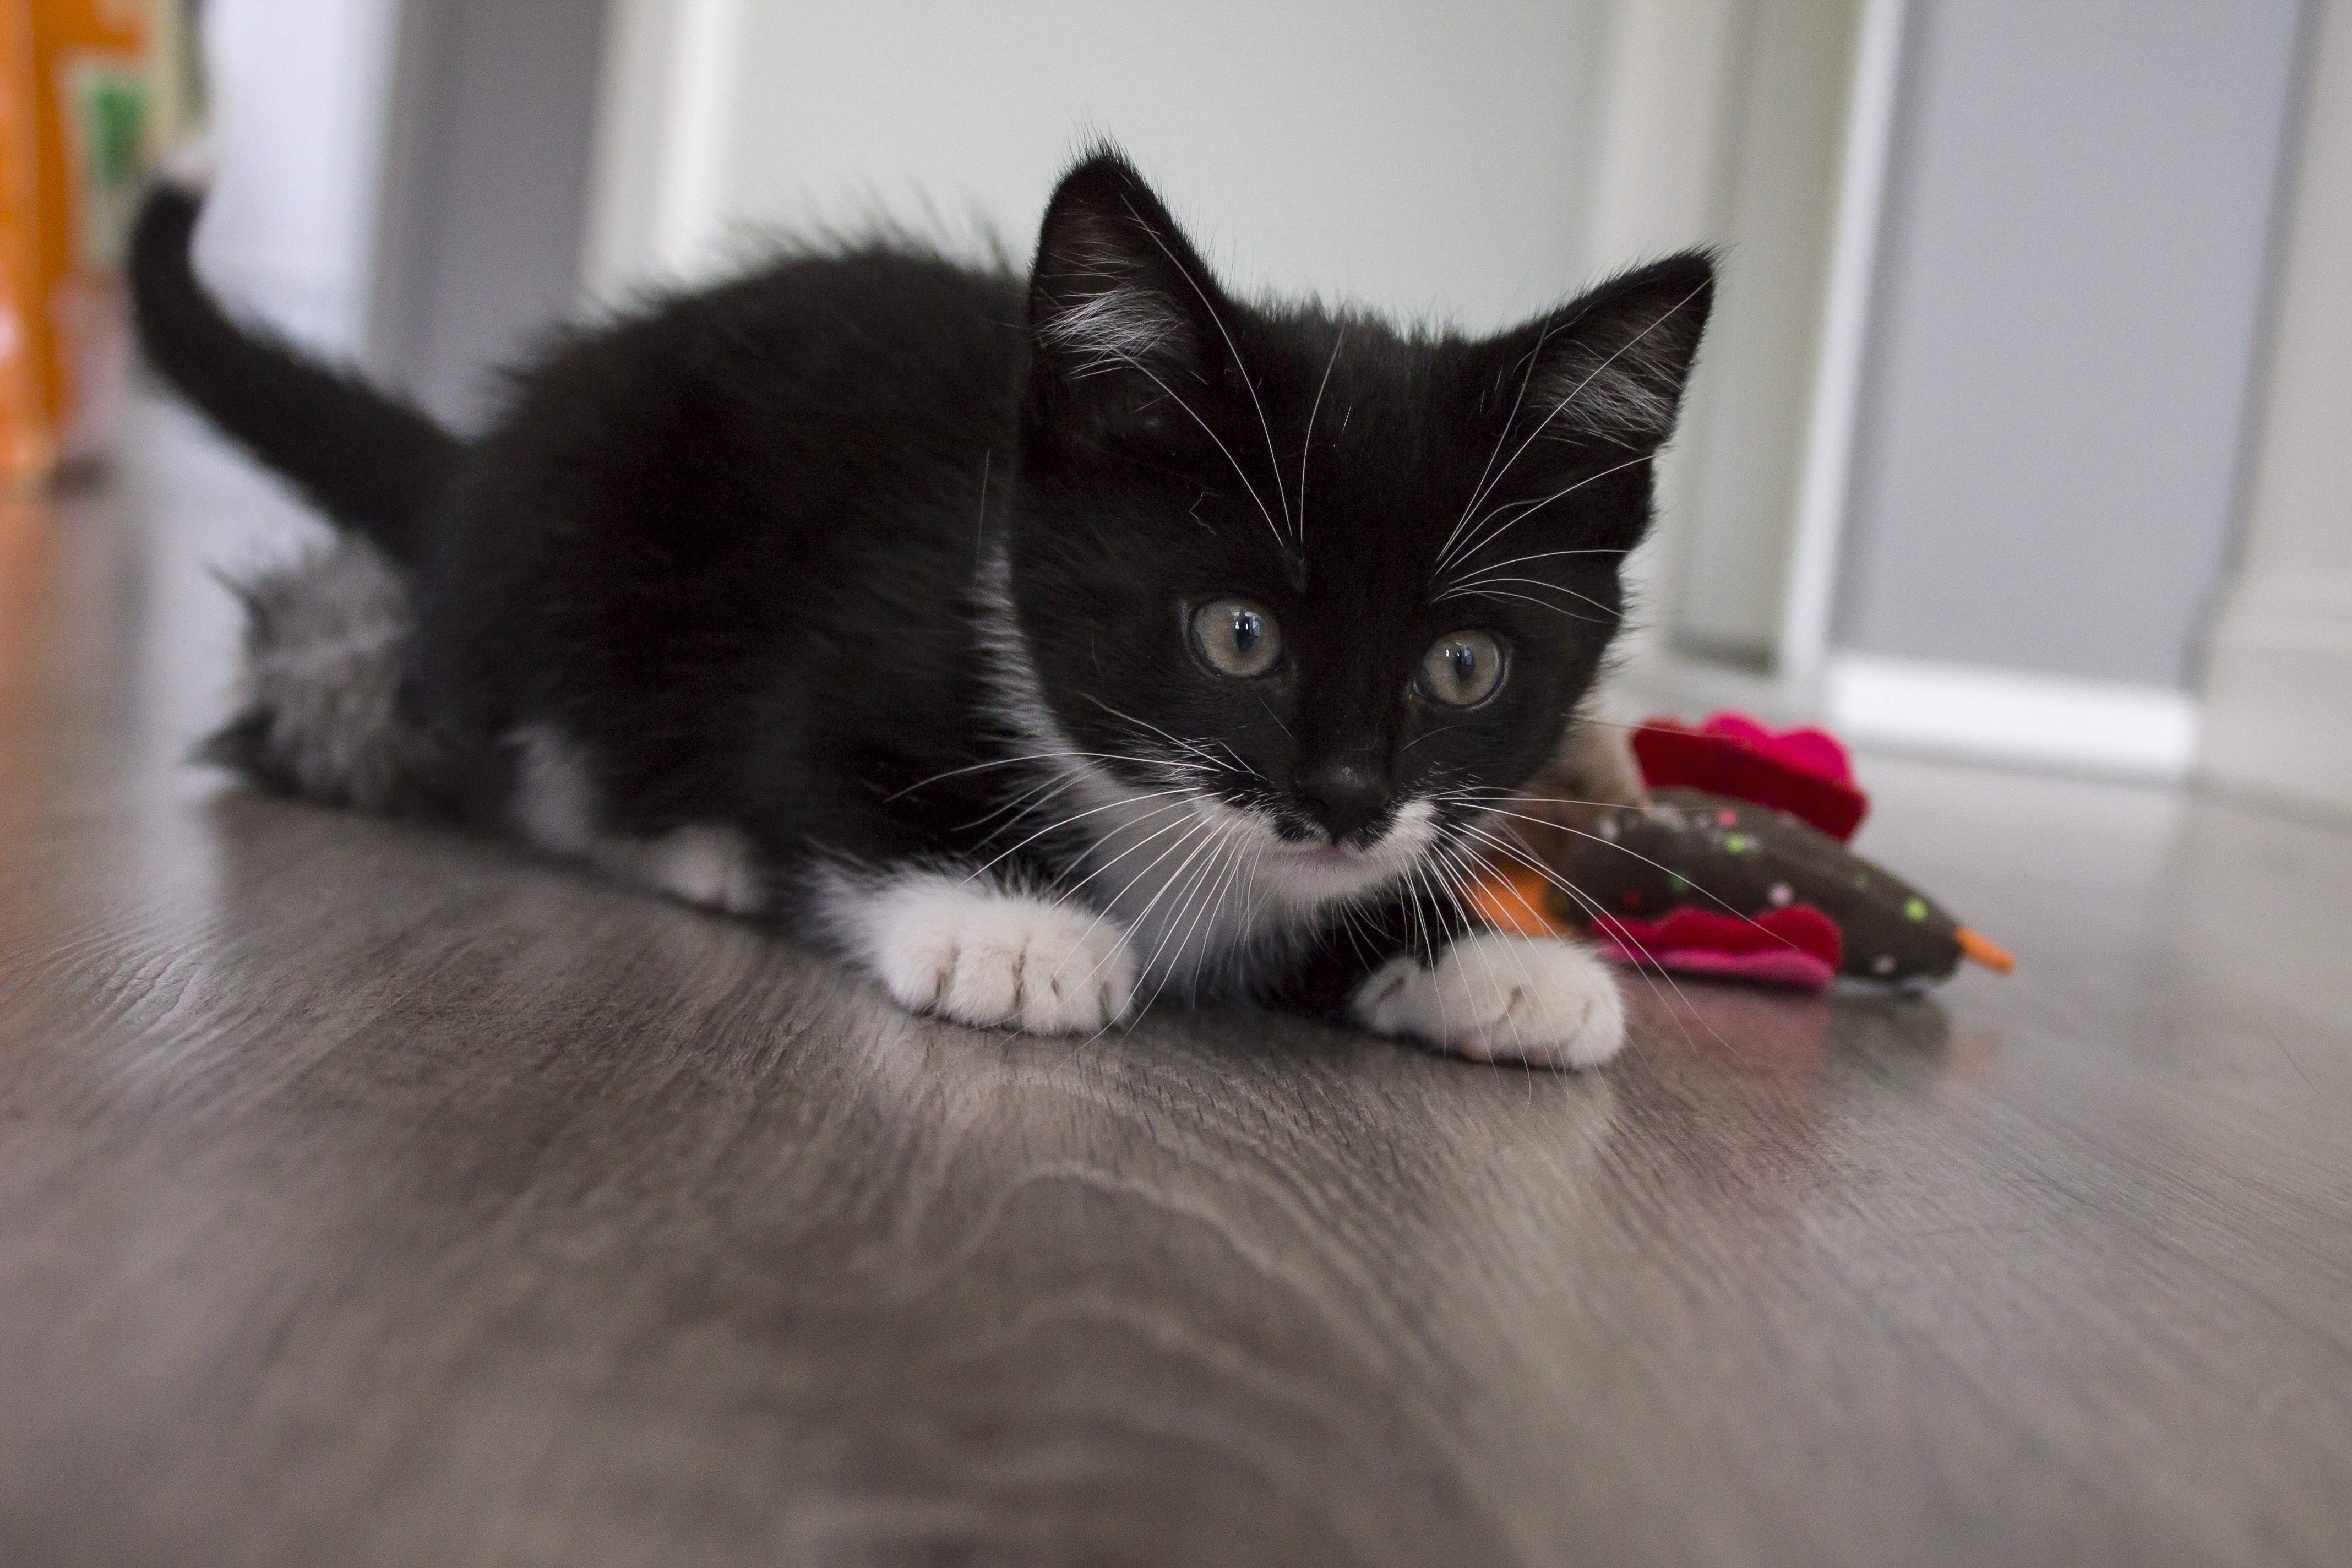
black and white, white, play, sweet, animal, cute, pet, kitten, cat, feline, mammal, black, black white, playful, cats, whiskers, fun, newborn, animals, beast, vertebrate, discover, nice, quiet, good looking, hangover, cat face, young cat, remote access, witty, maia, small to medium sized cats, cat like mammal, carnivoran, domestic short haired cat